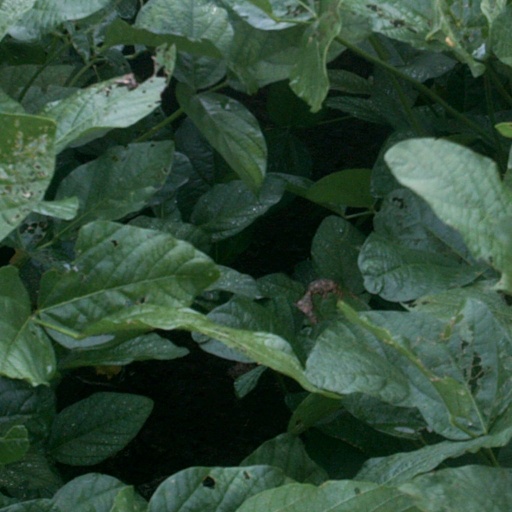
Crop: soybean